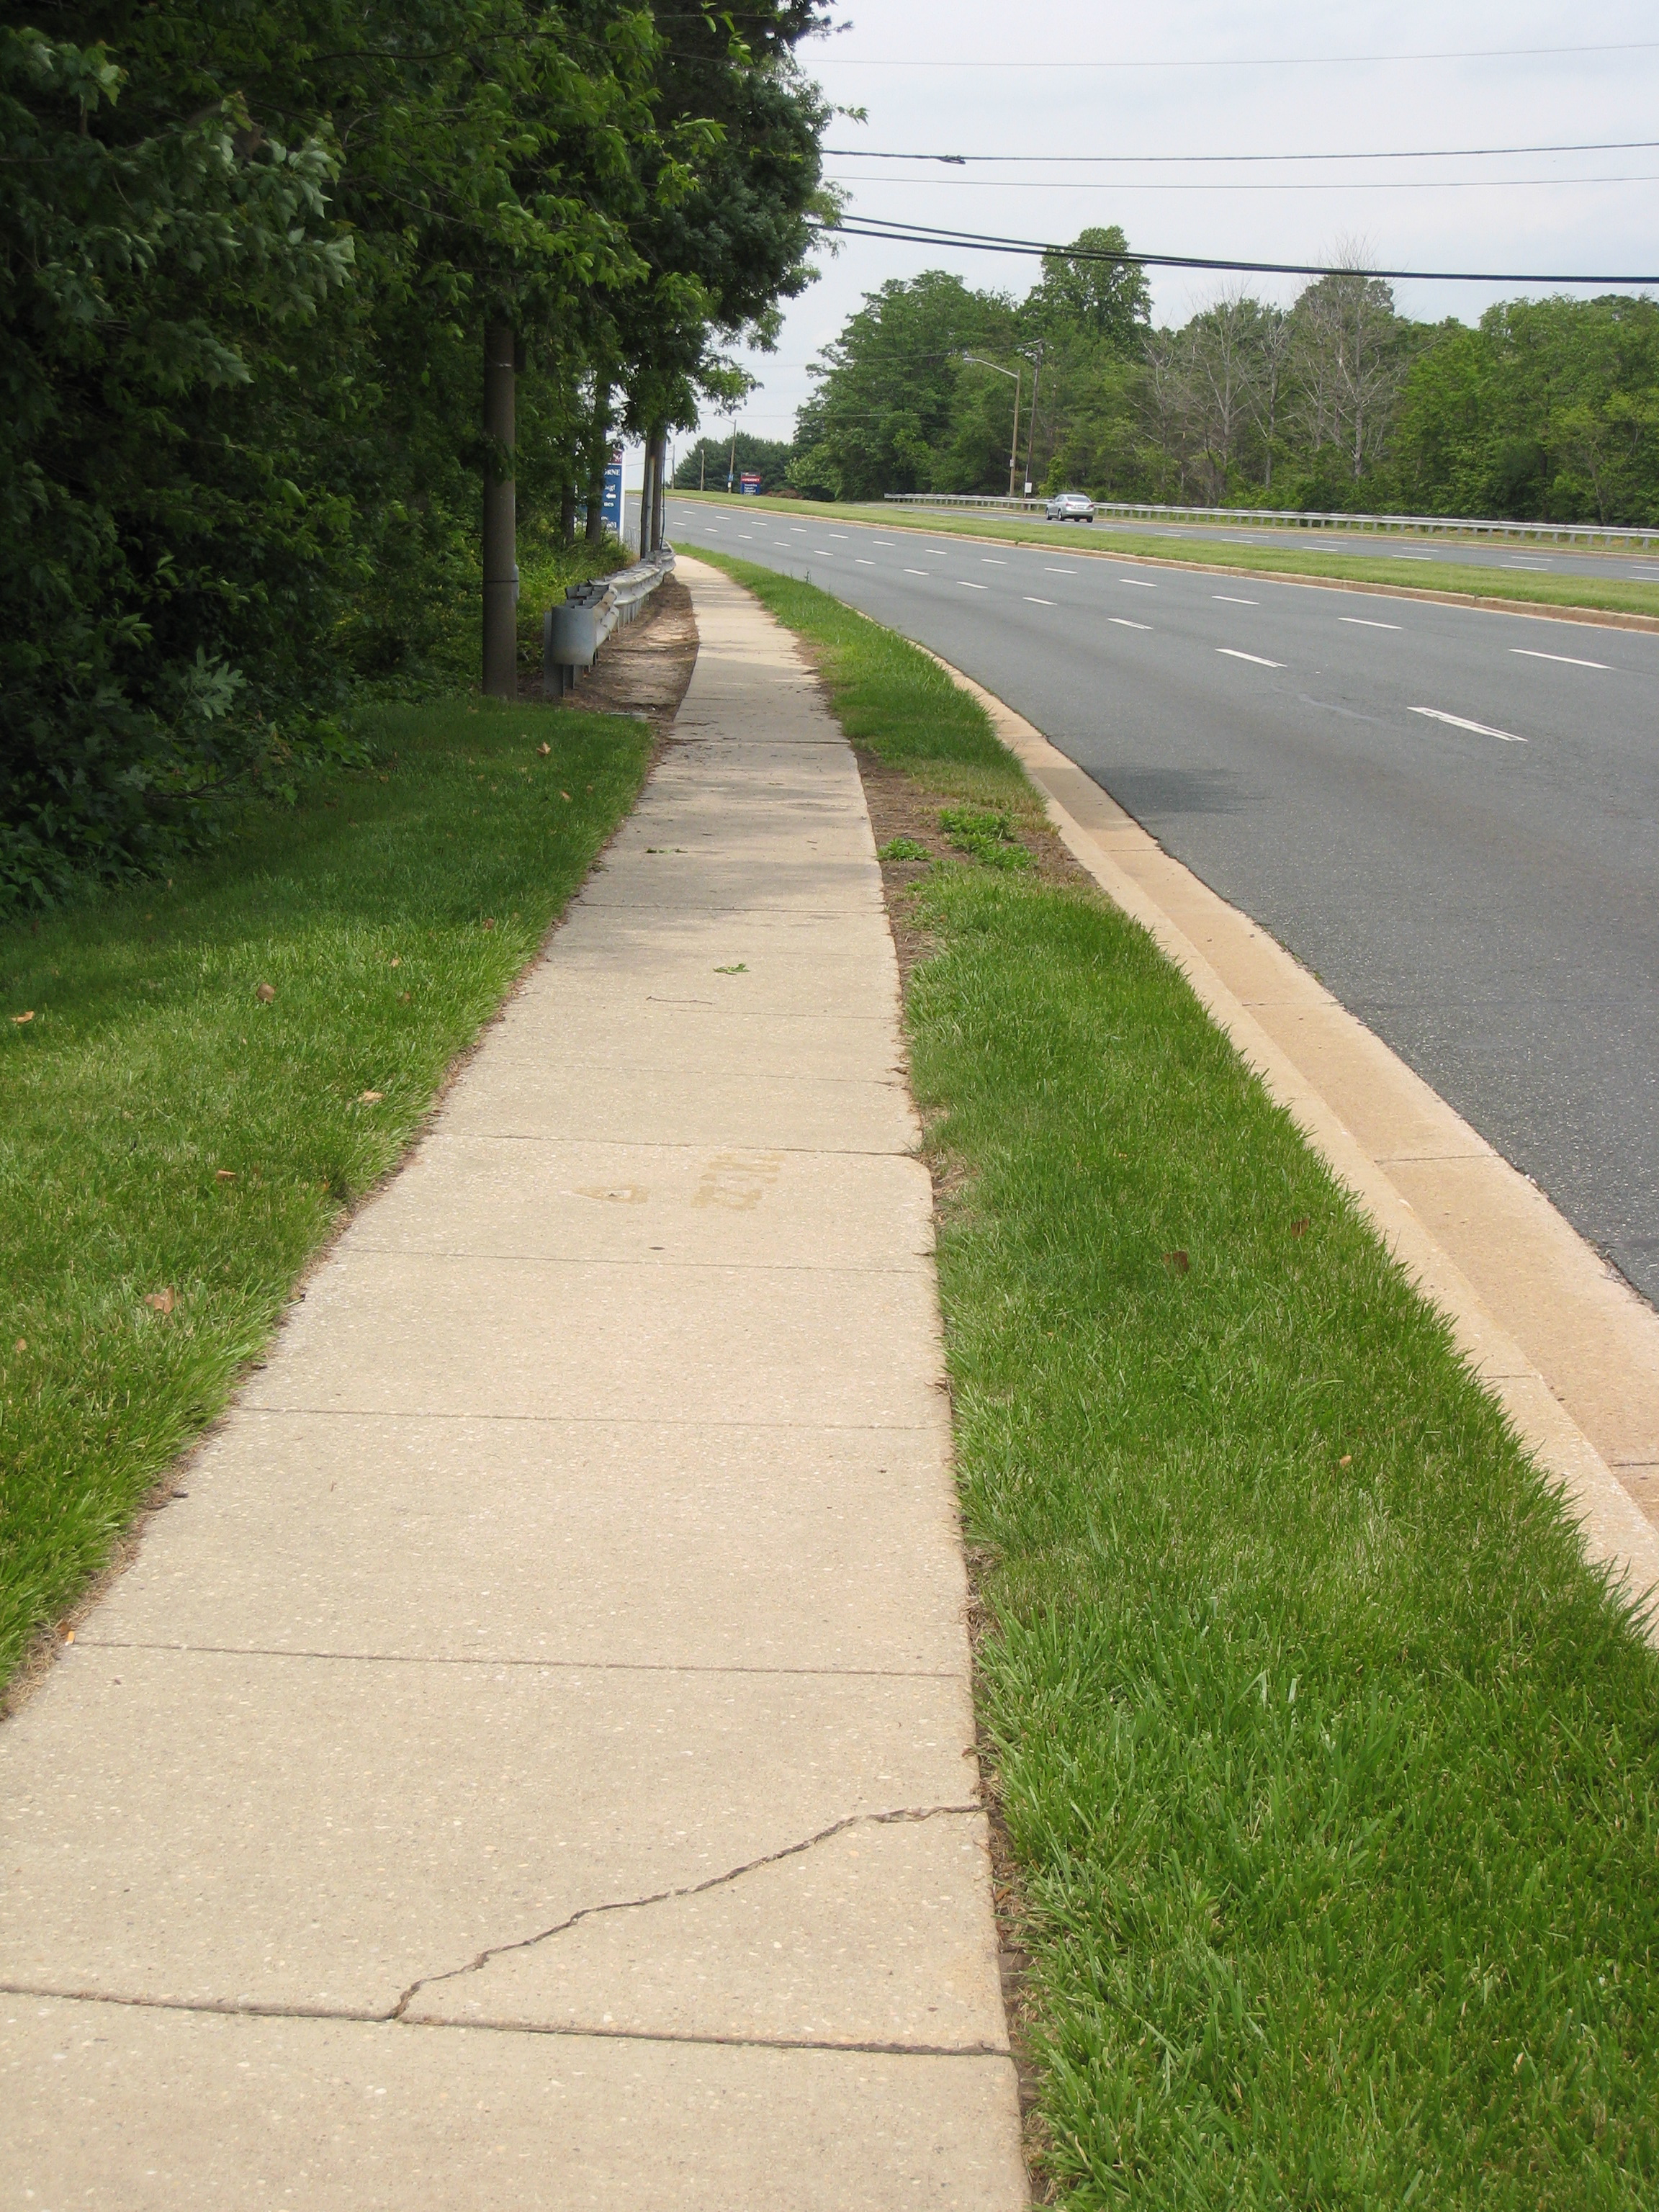
grass, road, lawn, sidewalk, asphalt, walkway, green, lane, infrastructure, story, dominoe, road surface, residential area, nonbuilding structure